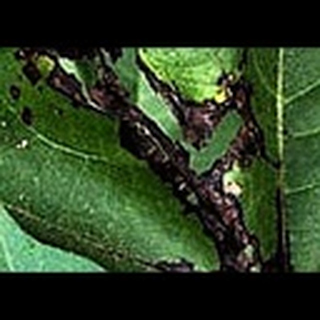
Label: cotton_bacterial_blight